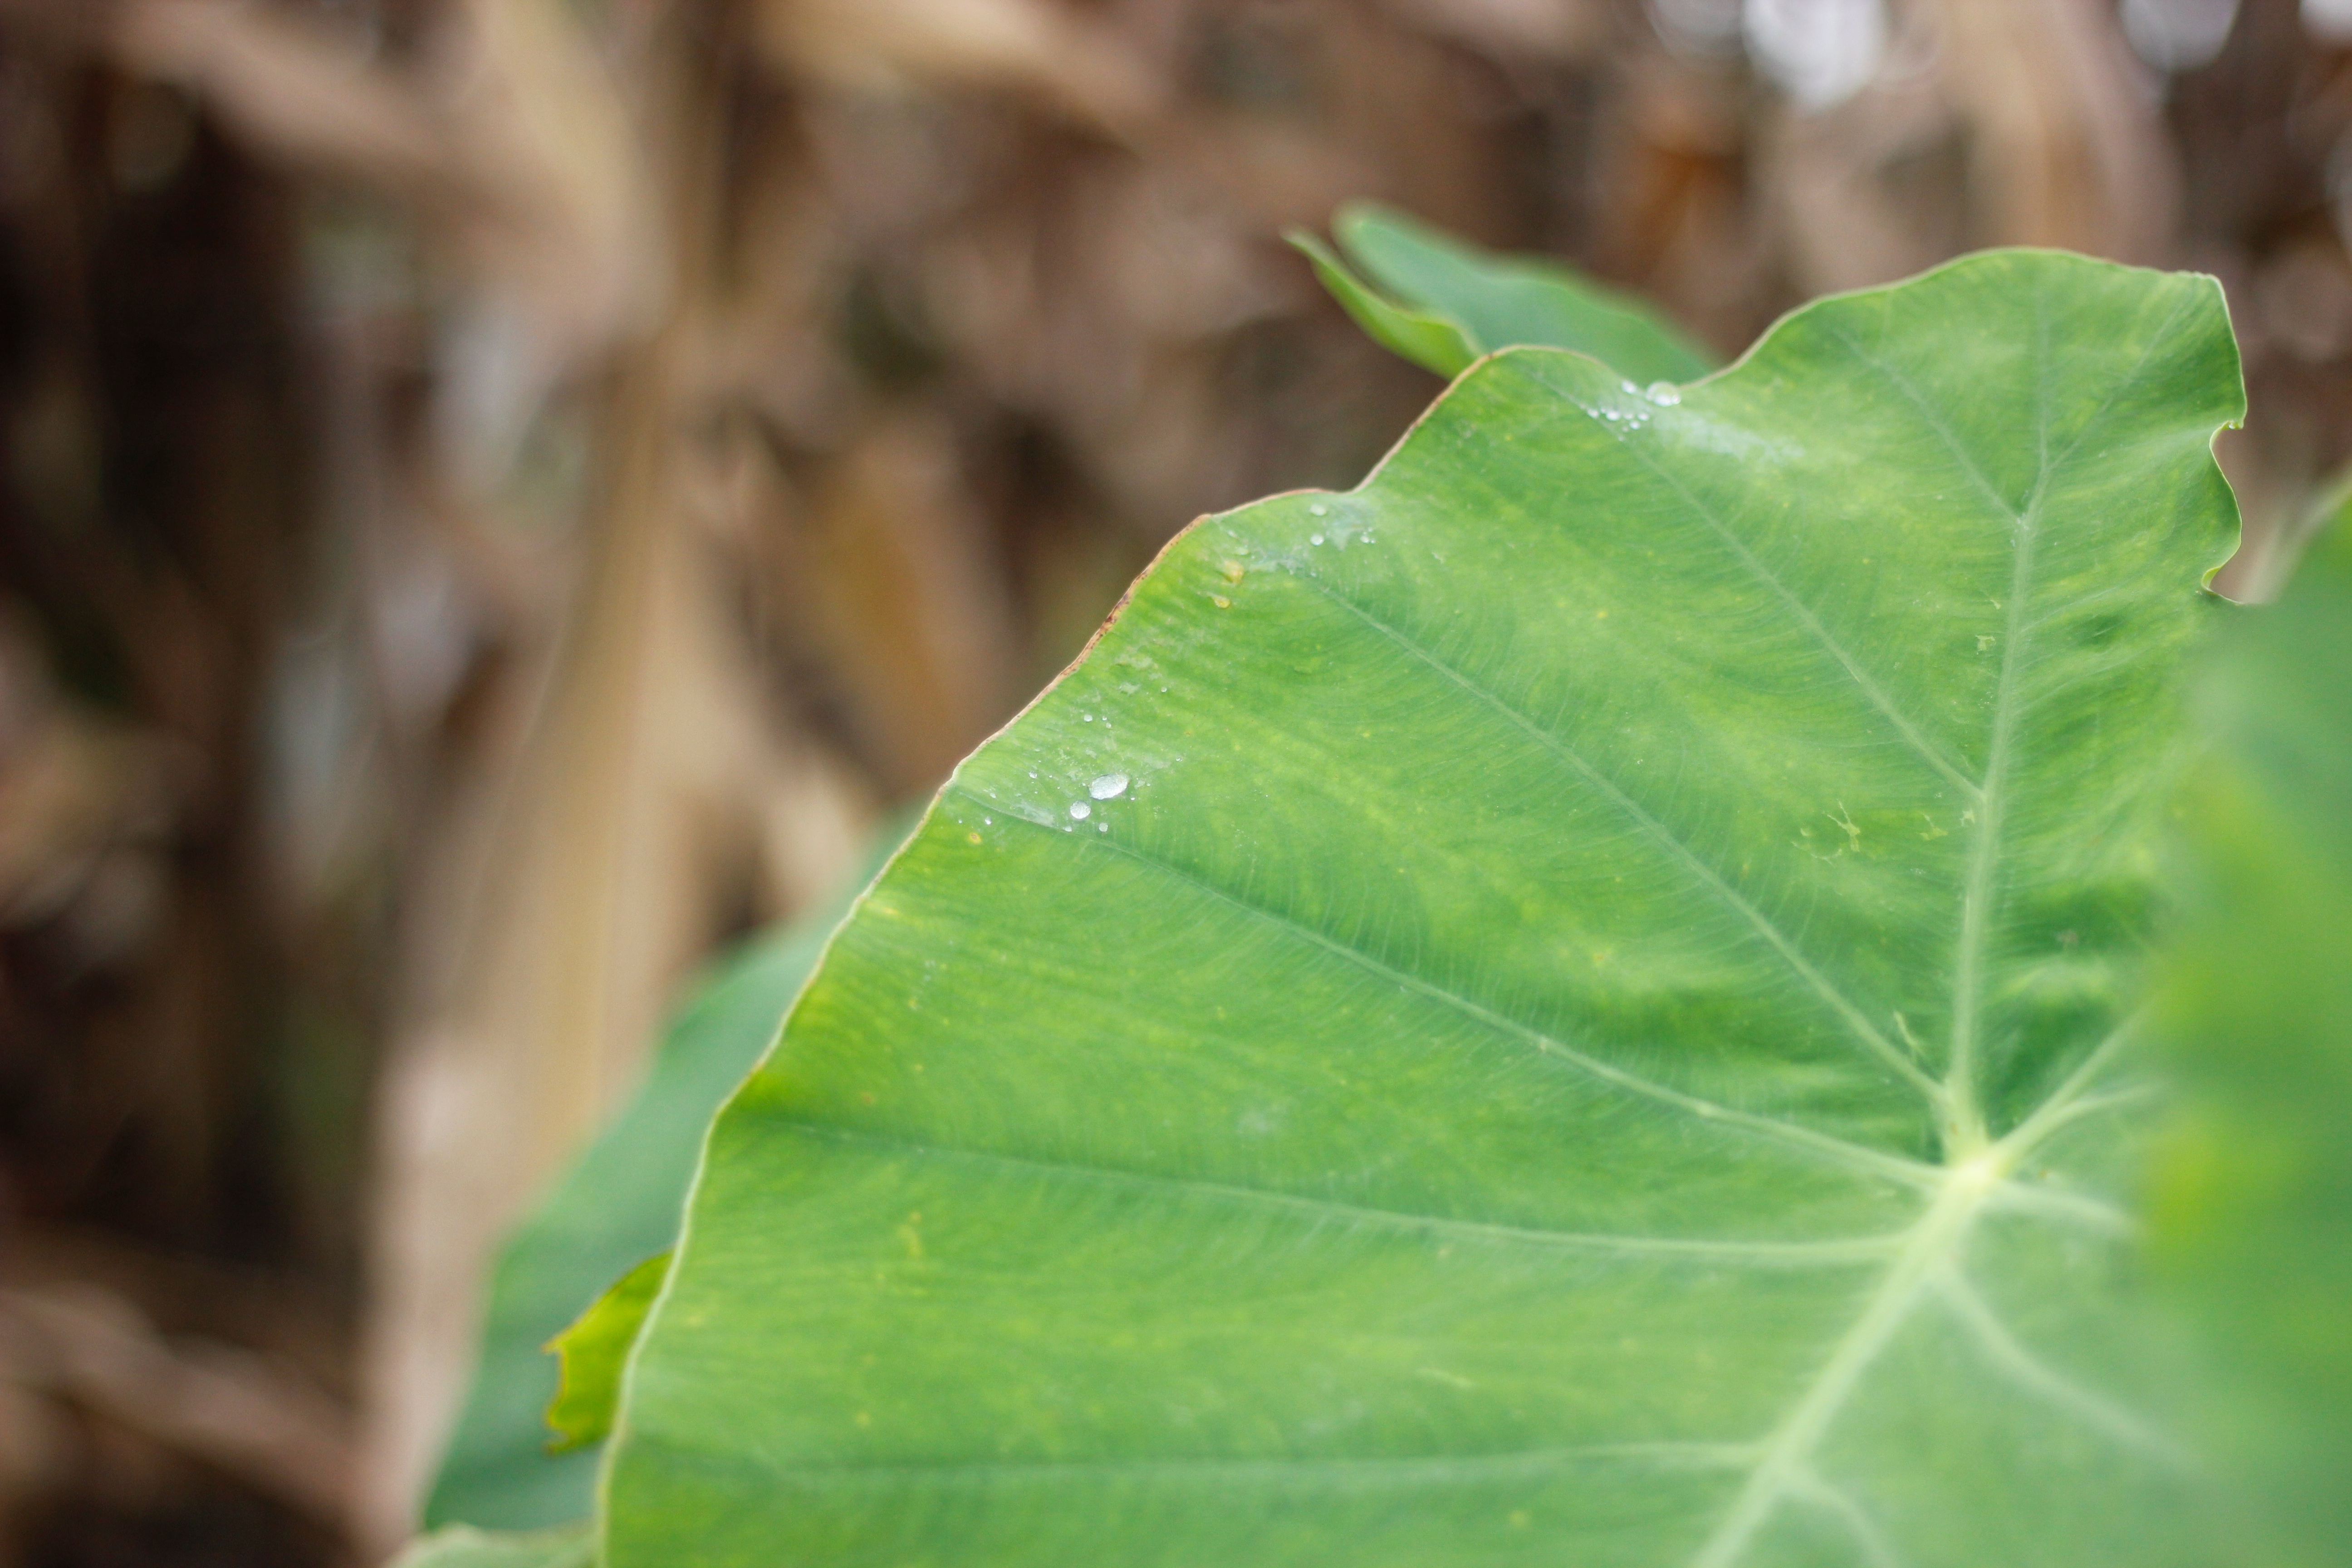
tree, nature, plant, sunlight, leaf, flower, green, produce, botany, flora, close up, macro photography, flowering plant, plant stem, woody plant, land plant